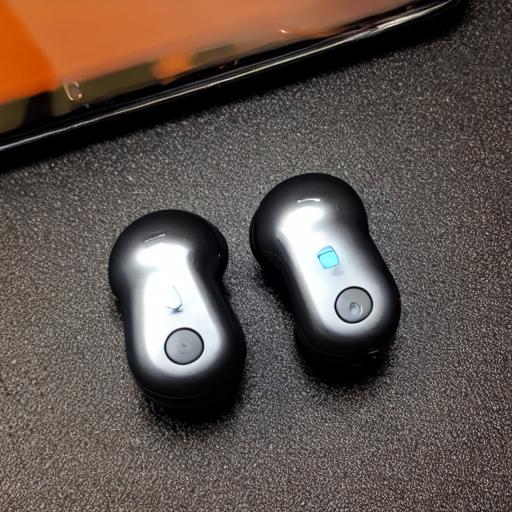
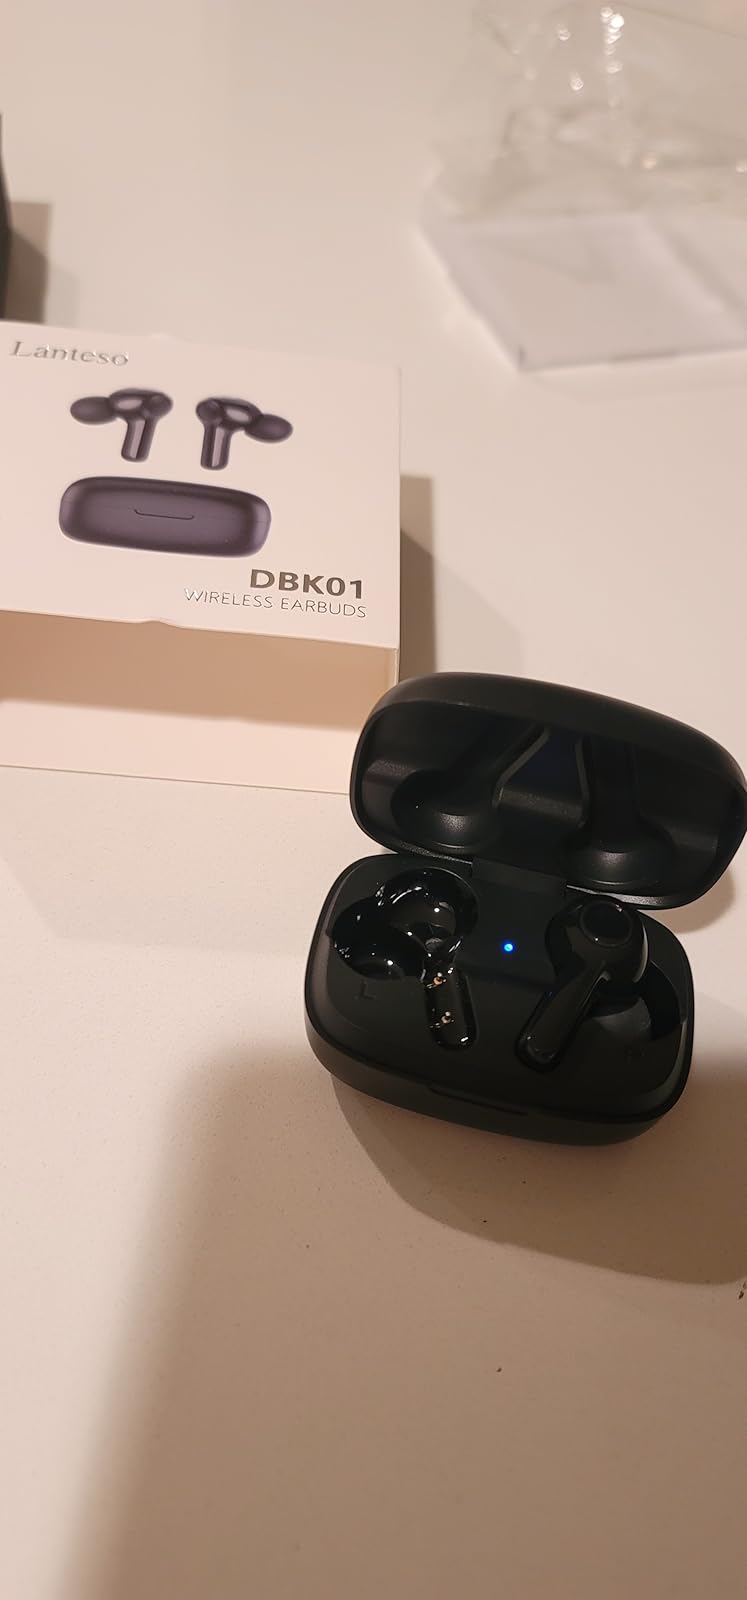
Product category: earbuds
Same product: no